Bagpipes

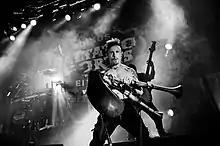
Bagpiper from German band Saltatio Mortis.

Since the 1960s, bagpipes have also made appearances in other forms of music, including rock, metal, jazz, hip-hop, punk, and classical music, for example with Paul McCartney's "Mull of Kintyre", AC/DC's "It's a Long Way to the Top (If You Wanna Rock 'n' Roll)", and Peter Maxwell Davies's composition "An Orkney Wedding, with Sunrise".